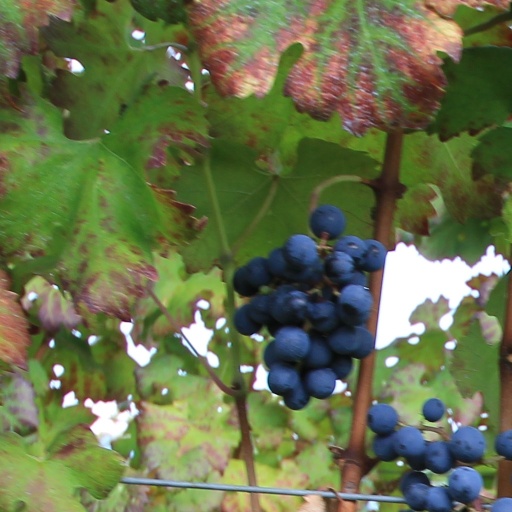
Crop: grape